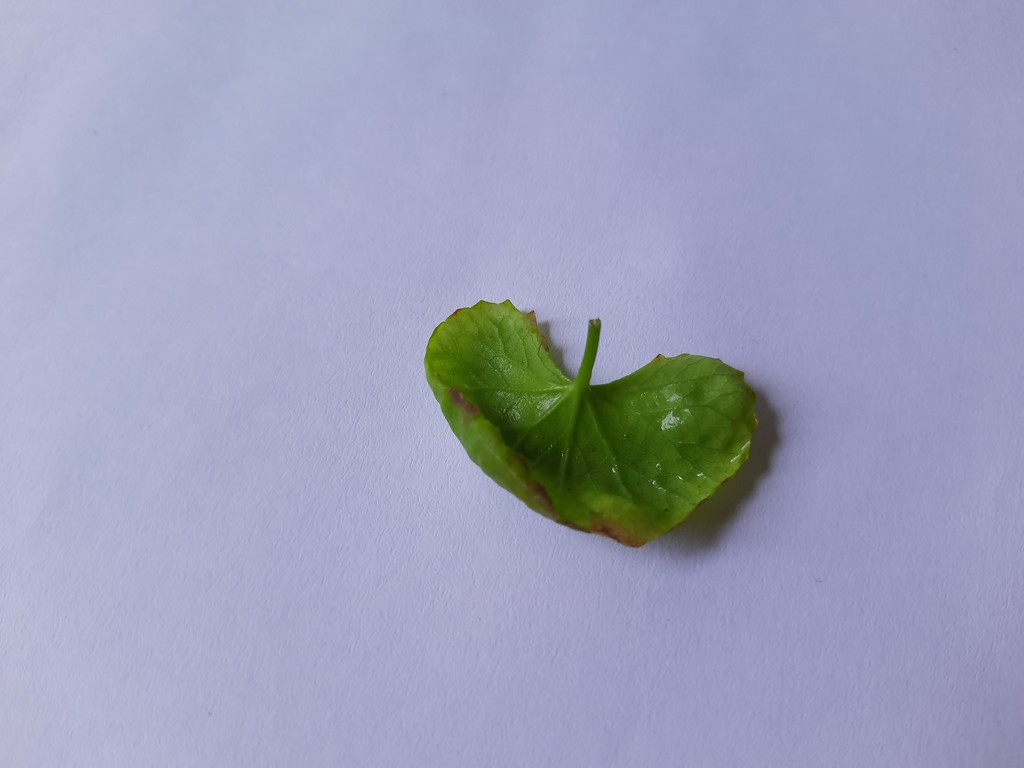
Label: Unhealthy